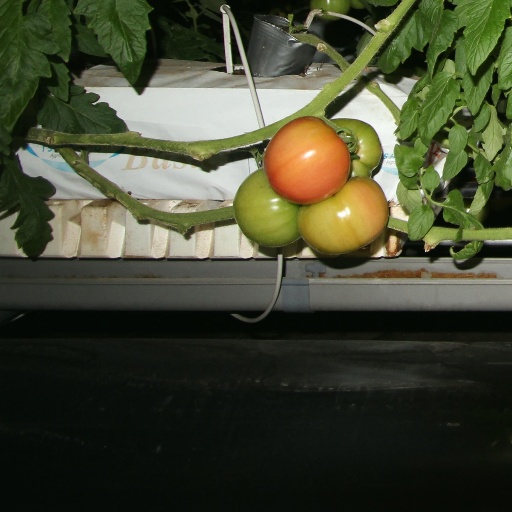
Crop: tomato